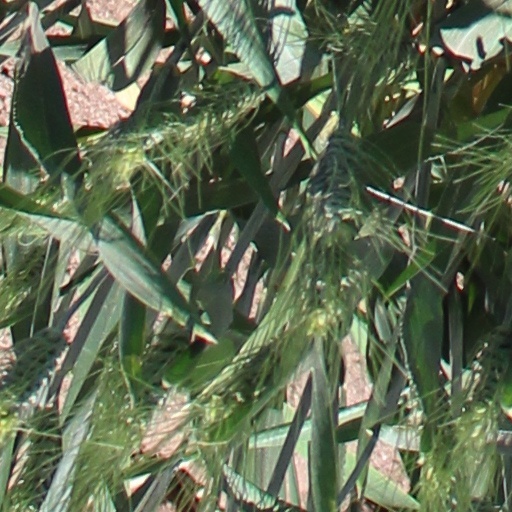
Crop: wheat